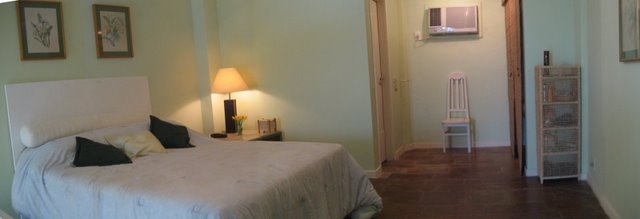
Room type: bedroom